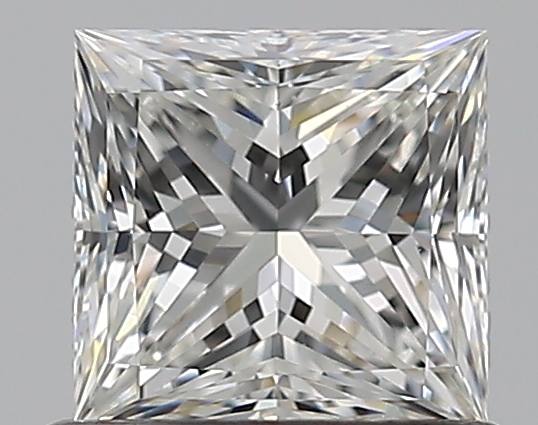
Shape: princess
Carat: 0.7
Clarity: VVS2
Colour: H
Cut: EX
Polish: EX
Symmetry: EX
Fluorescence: F
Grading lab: GIA
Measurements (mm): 4.92 x 4.8 x 3.54